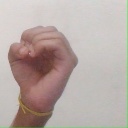
अक्षर: ऊ